KUT

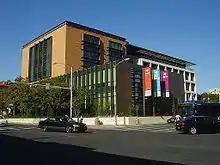
Belo Center for New Media (A0704) - KUT/KUTX offices

KUT (90.5 FM) is a listener and community supported public radio station based in Austin, Texas. KUT is owned and operated by the University of Texas at Austin. It is the National Public Radio member station for central Texas. Its studio operations are located on campus at the Dealey Center for New Media. KUT is one of three radio outlets based on UT campus alongside student-run KVRX 91.7 FM and KUTX 98.9 FM.